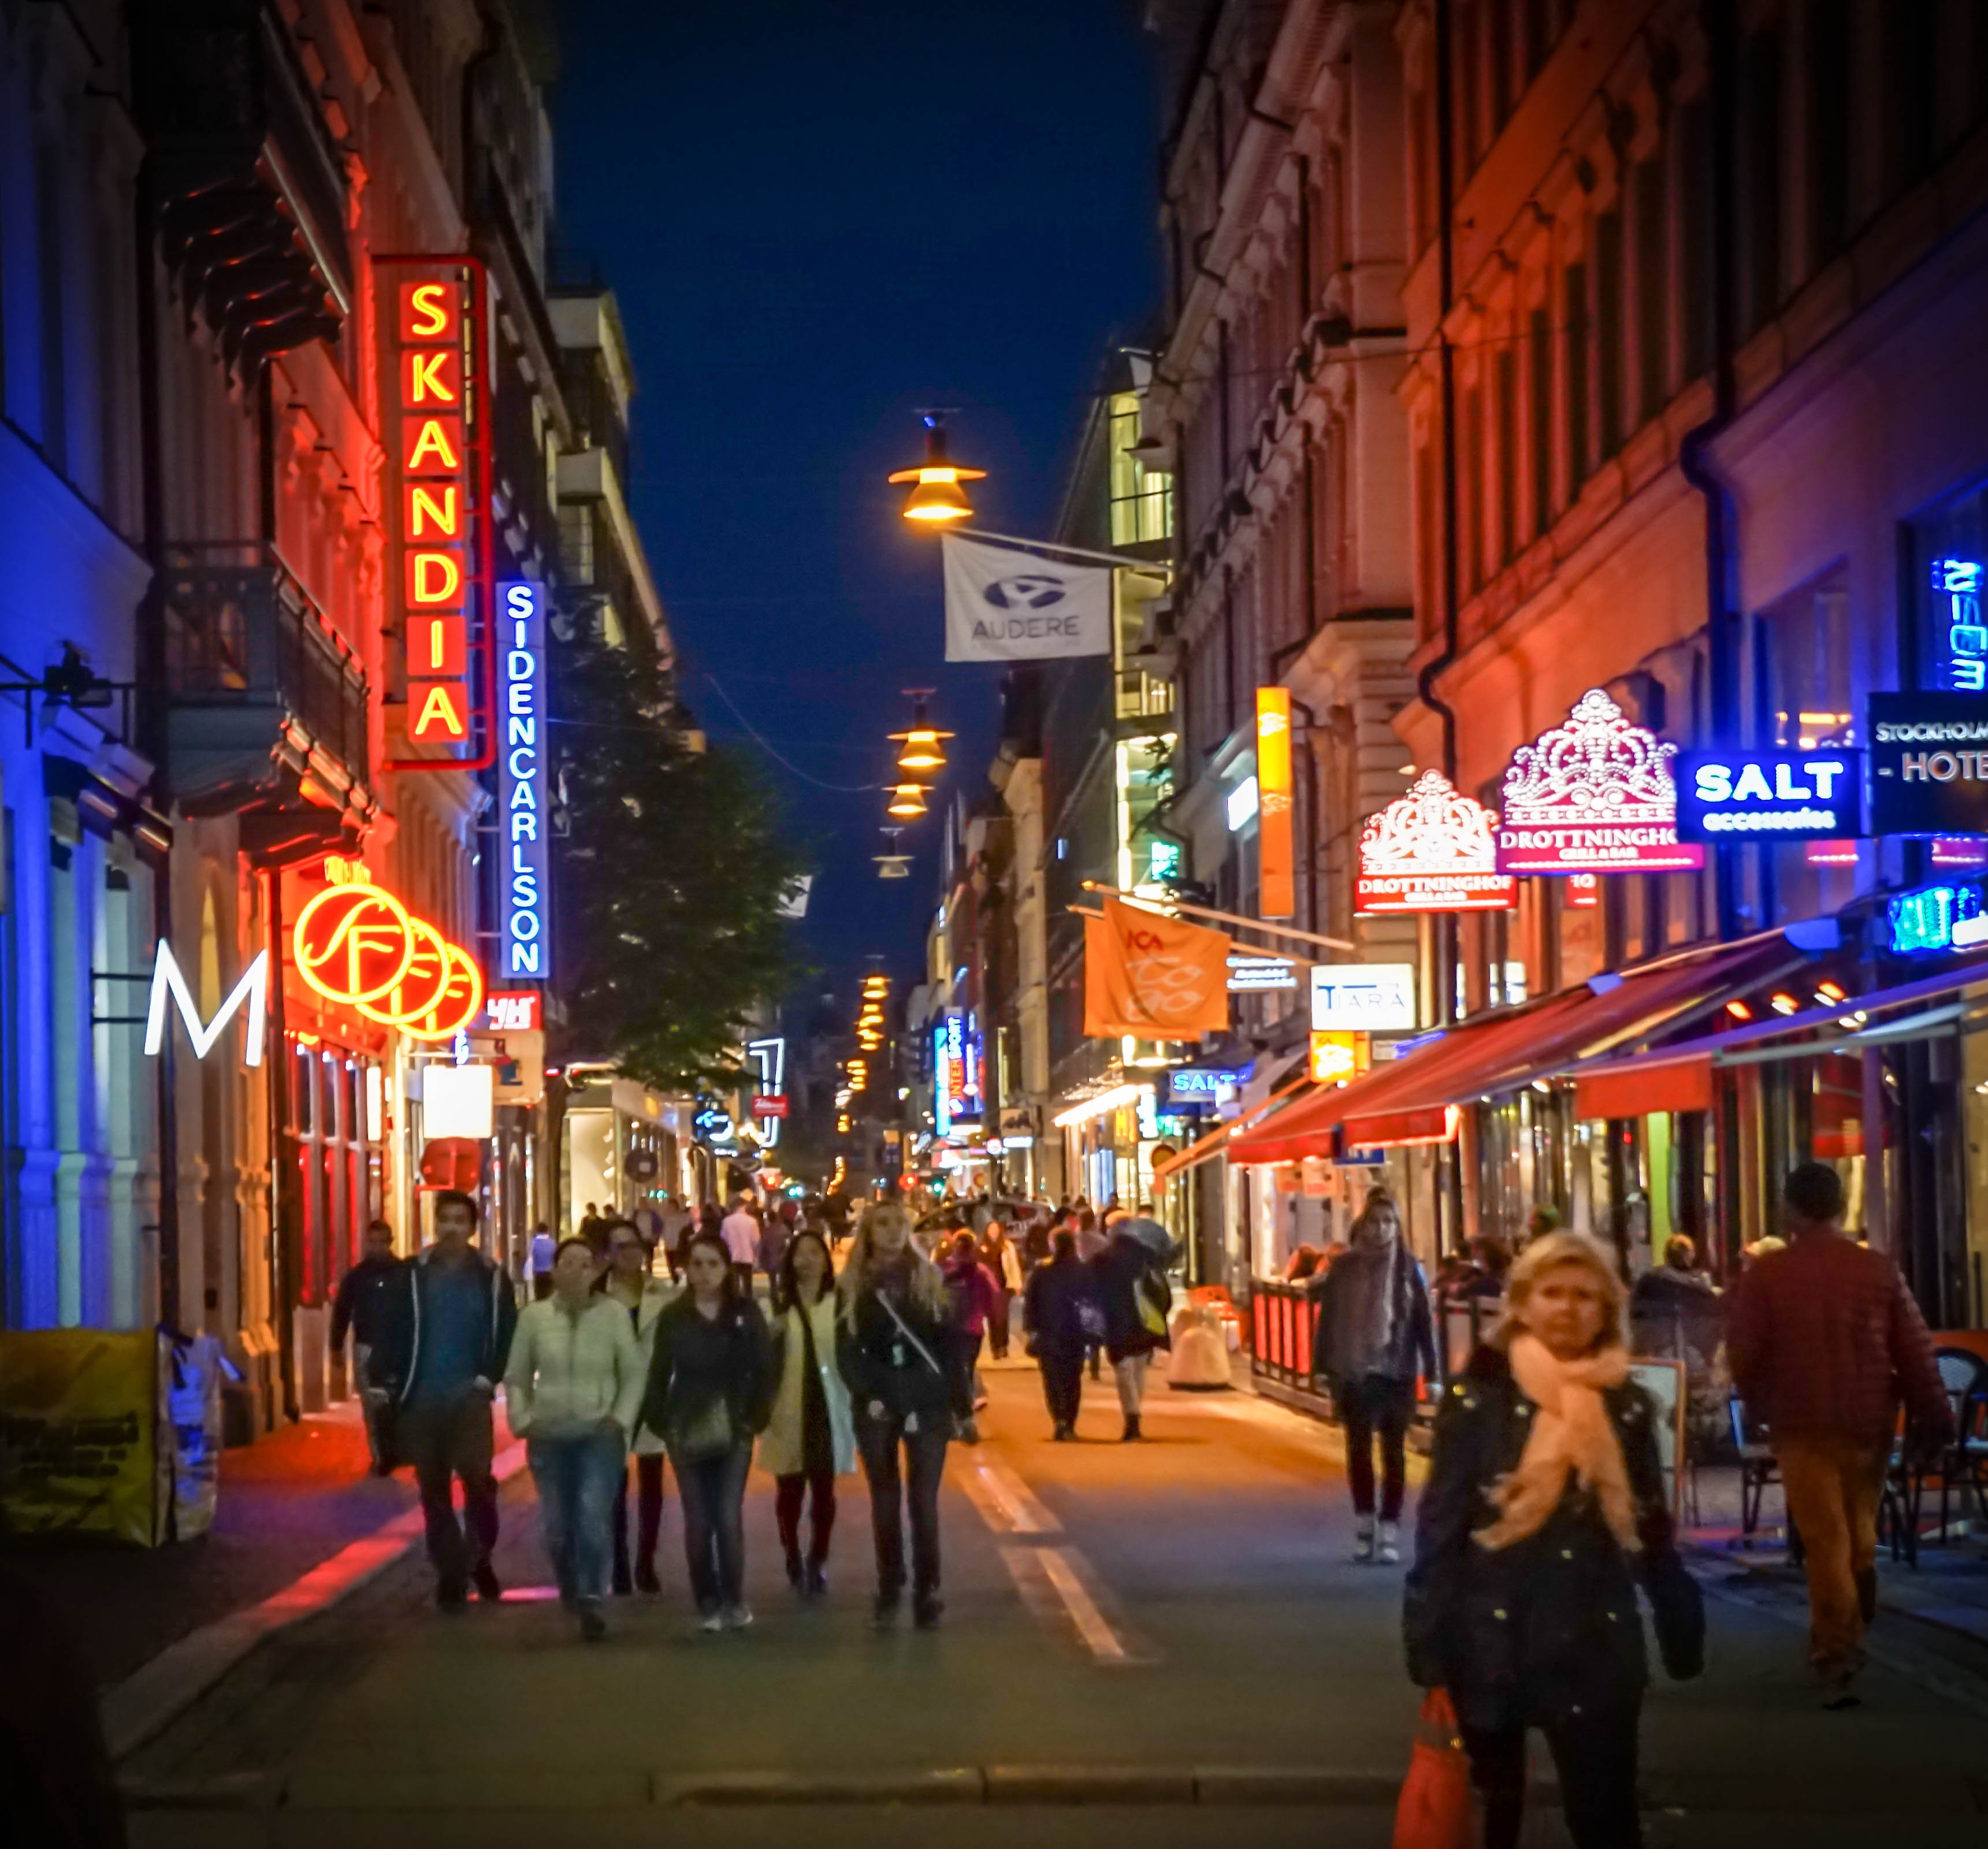
pedestrian, architecture, road, street, night, town, city, crowd, cityscape, downtown, europe, evening, color, bazaar, market, infrastructure, sweden, stockholm, scandinavia, metropolis, urban area, human settlement